Guru Ghasidas Vishwavidyalaya

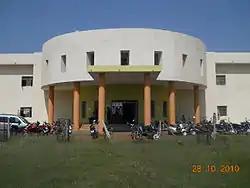
Institute of Technology

The Central Library of Guru Ghasidas Vishwavidyalaya comprises more than 105,000 books, 3,950 back volumes of journals and 1,100 Ph.D. theses. The library also provides access to online databases, e-journals and e-books. This library has a well Wi-Fi system along with a sufficient number computers for free access. Along with Central library, departments of GGV have their separate Departmental libraries. The library has been recently named as "Nalanda Central Library."